White wine

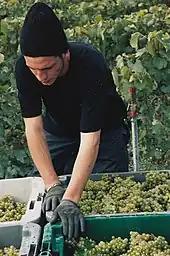
Manual harvest in Champagne

Grape maturity depends on the requirement of the final product. For a sweet white wine, whether fortified or natural, sugar is the key criterion. For a dry white wine, technological maturity is calculated and the fruit is harvested just before (usually eight days) the maturity of the sugar. At this point the relationship between sugar and acid is optimal. Further, low acidity will cause the future wine to be unbalanced with excess alcohol and lack of liveliness. In addition, the flavour will be less fresh and less vivid.